1994 Black Hawk shootdown incident

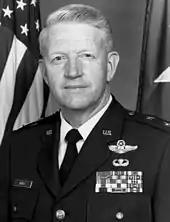
USAF Major General James G. Andrus

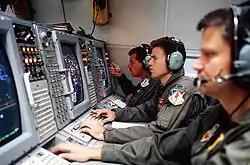
AWACS crew members at their stations aboard their aircraft during an OPC mission

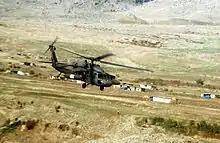
A U.S. Army Black Hawk flies over a small village in the Kurdish occupied security zone in Northern Iraq during OPC

By 13:15 local time, Kurdish civilians notified the MCC they had witnessed the two Black Hawks being shot down north of Arbil and that there were no survivors. The news was quickly picked up by the media and broadcast by CNN.